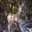
Label: deer